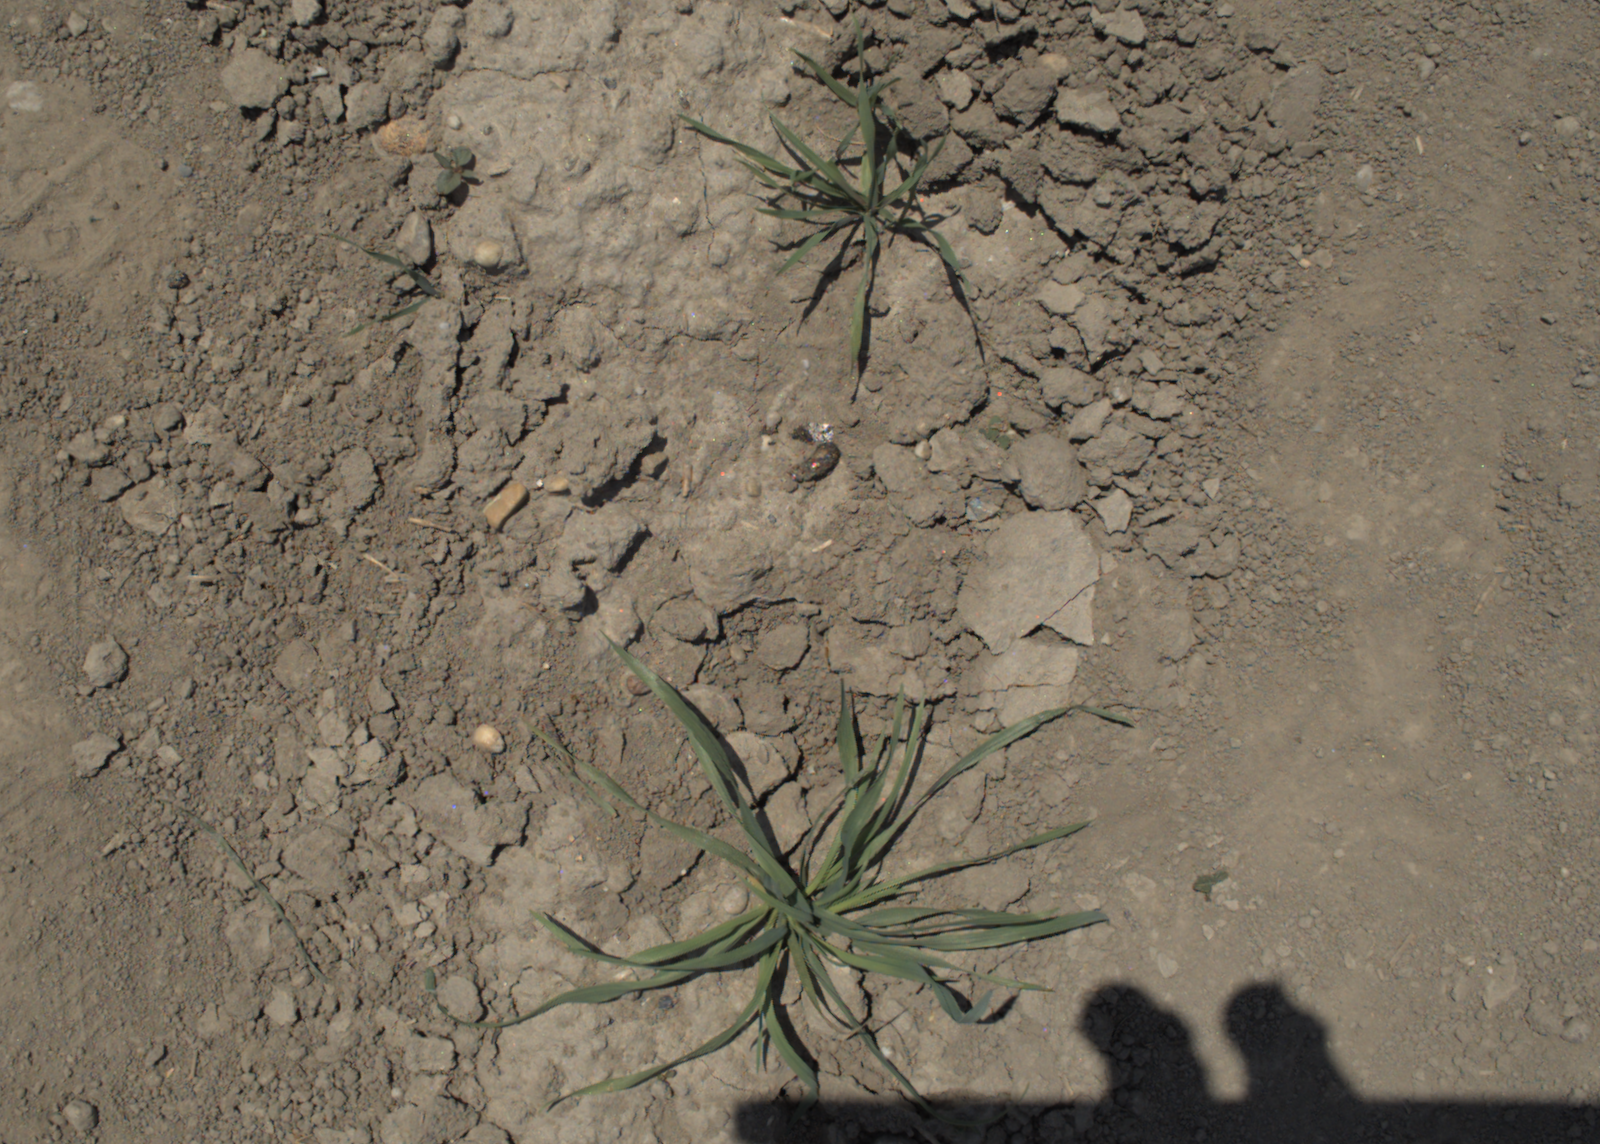
Capture date: 10.06.2021 13:00:36
Weather: sunny
Wind: light
Seeding date: 27.04.2021
Plant canopy height (mm): 797